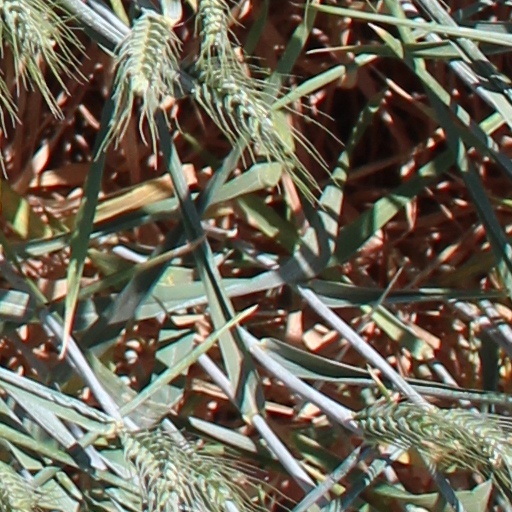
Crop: wheat